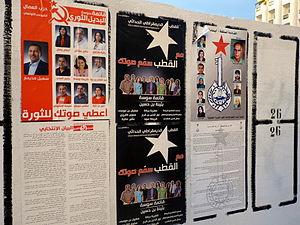
Les élections constituantes tunisiennes de 2011, connues pour être les premières élections démocratiques en Tunisie, permettent de désigner 217 membres chargés de rédiger et adopter une nouvelle Constitution.